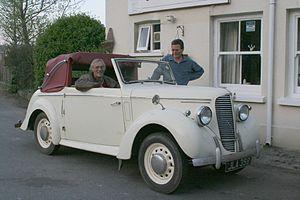
Carbodies Limited était une société anglaise, basée à Holyhead Road à Coventry. Elle débute son activité en tant que carrossier, et nommée à présent The London Taxi Company est surtout connue pour sa production de taxis londoniens.
La Hillman Minx est une voiture familiale de taille moyenne produite par la marque anglaise Hillman, entre 1931 et 1970. Il y eut de nombreuses versions de la Minx au cours de cette période, ainsi que des variantes rebadgées vendues par Humber, Singer, et Sunbeam.